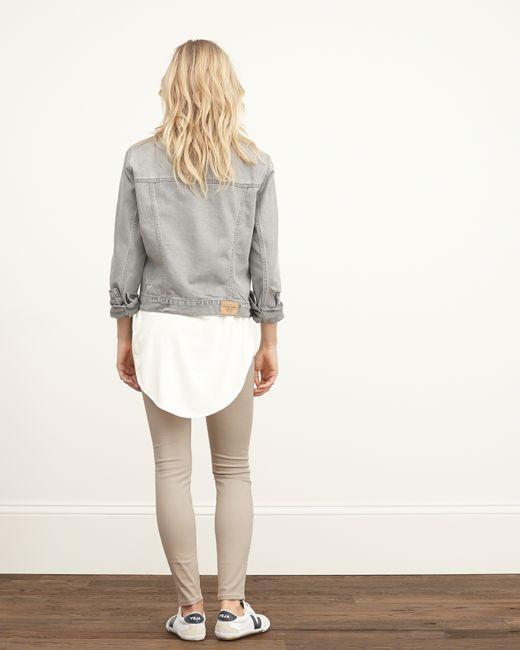
jeanshemd Langarm grau Freizeitkleidung